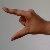
The image shows a hand gesture representing the letter 'Z' in Indian Sign Language.